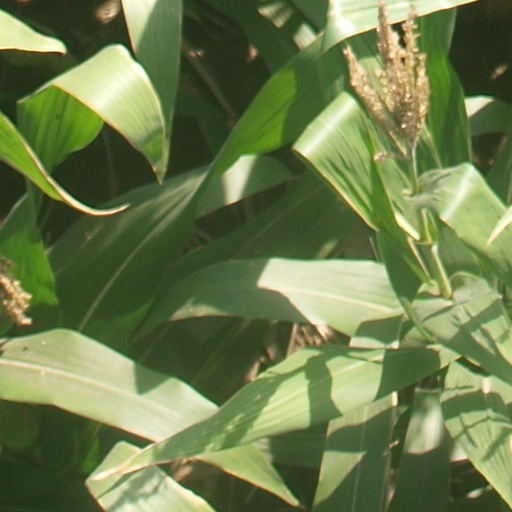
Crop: maize; corn